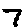
Label: 7